I Like You So Much Better When You're Naked (Grey's Anatomy)

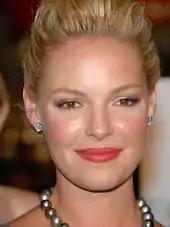
The episode marked Katherine Heigl's final appearance as Izzie Stevens in the series

The episode was written by Tony Phelan and Joan Rater, and directed by Donna Deitch. David Greenspan edited the episode, with Danny Lux serving as the music coordinator. The episode was broadcast with Dolby Digital sound, aired in both standard and high-definition, and had a runtime of 43 minutes without commercials. Featured music included Ingrid Michaelson's "Everybody" and Amanda Blank's "Something Bigger, Something Better", and the episode was named after the song "I Like You So Much Better When You're Naked" by Norwegian rock musician Ida Maria.